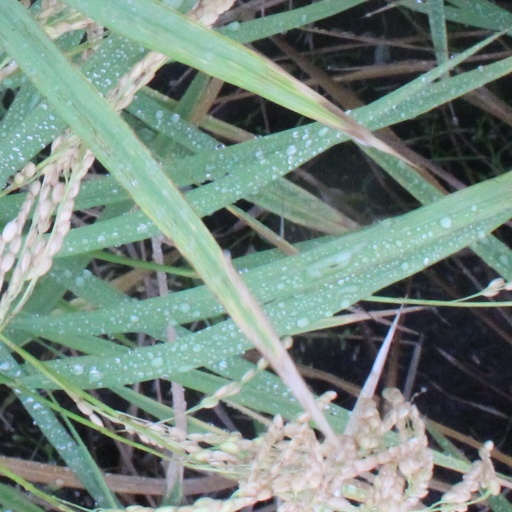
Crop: rice